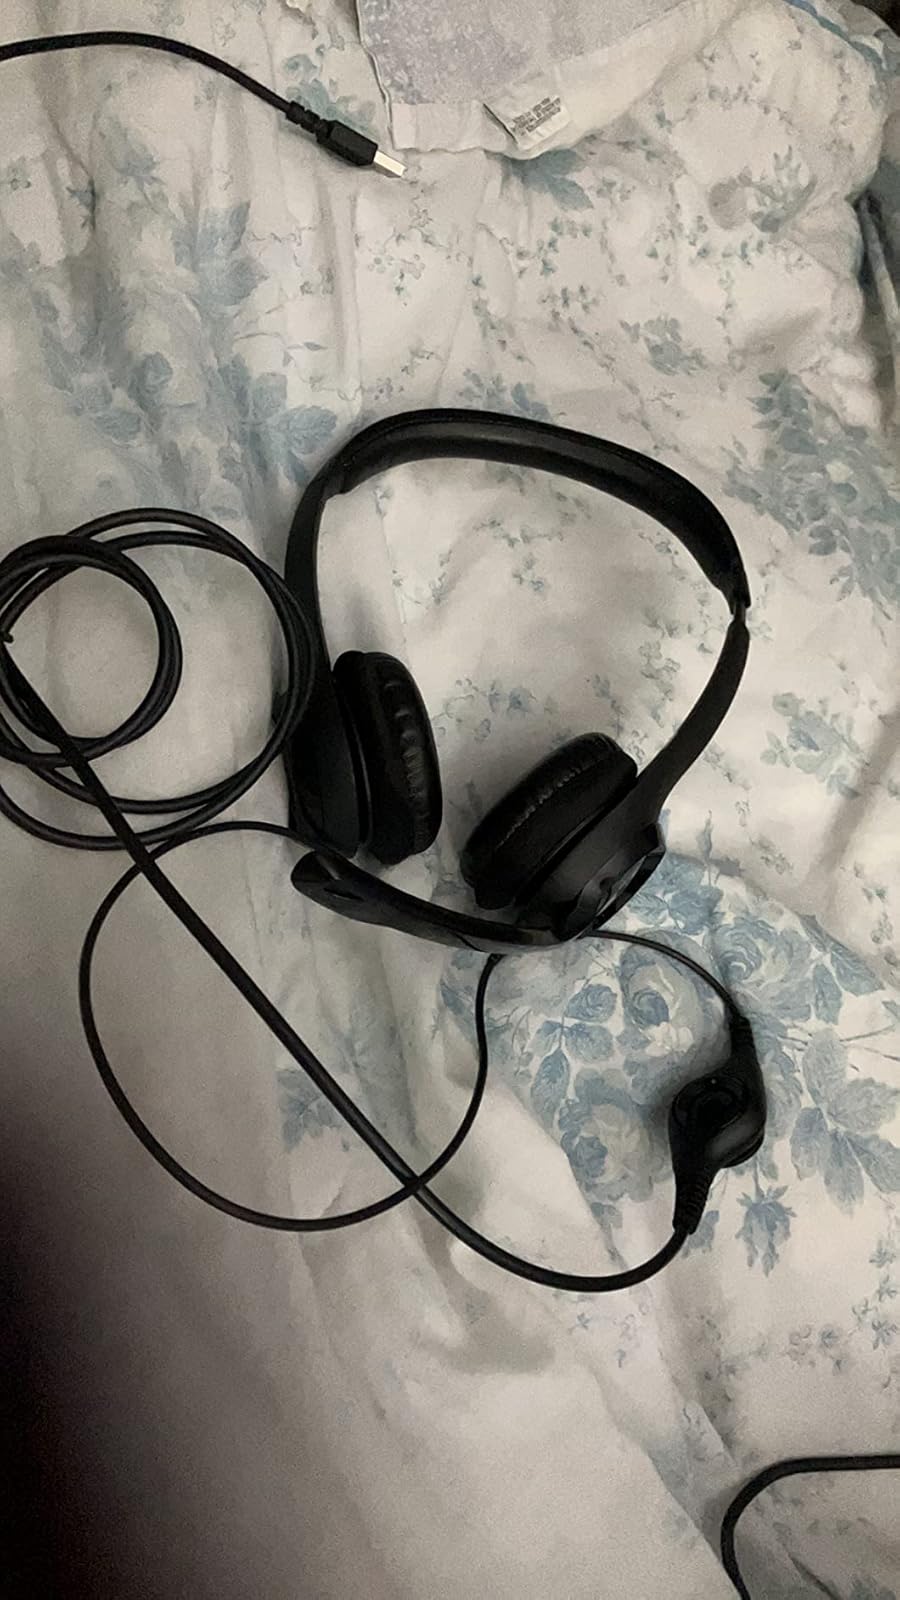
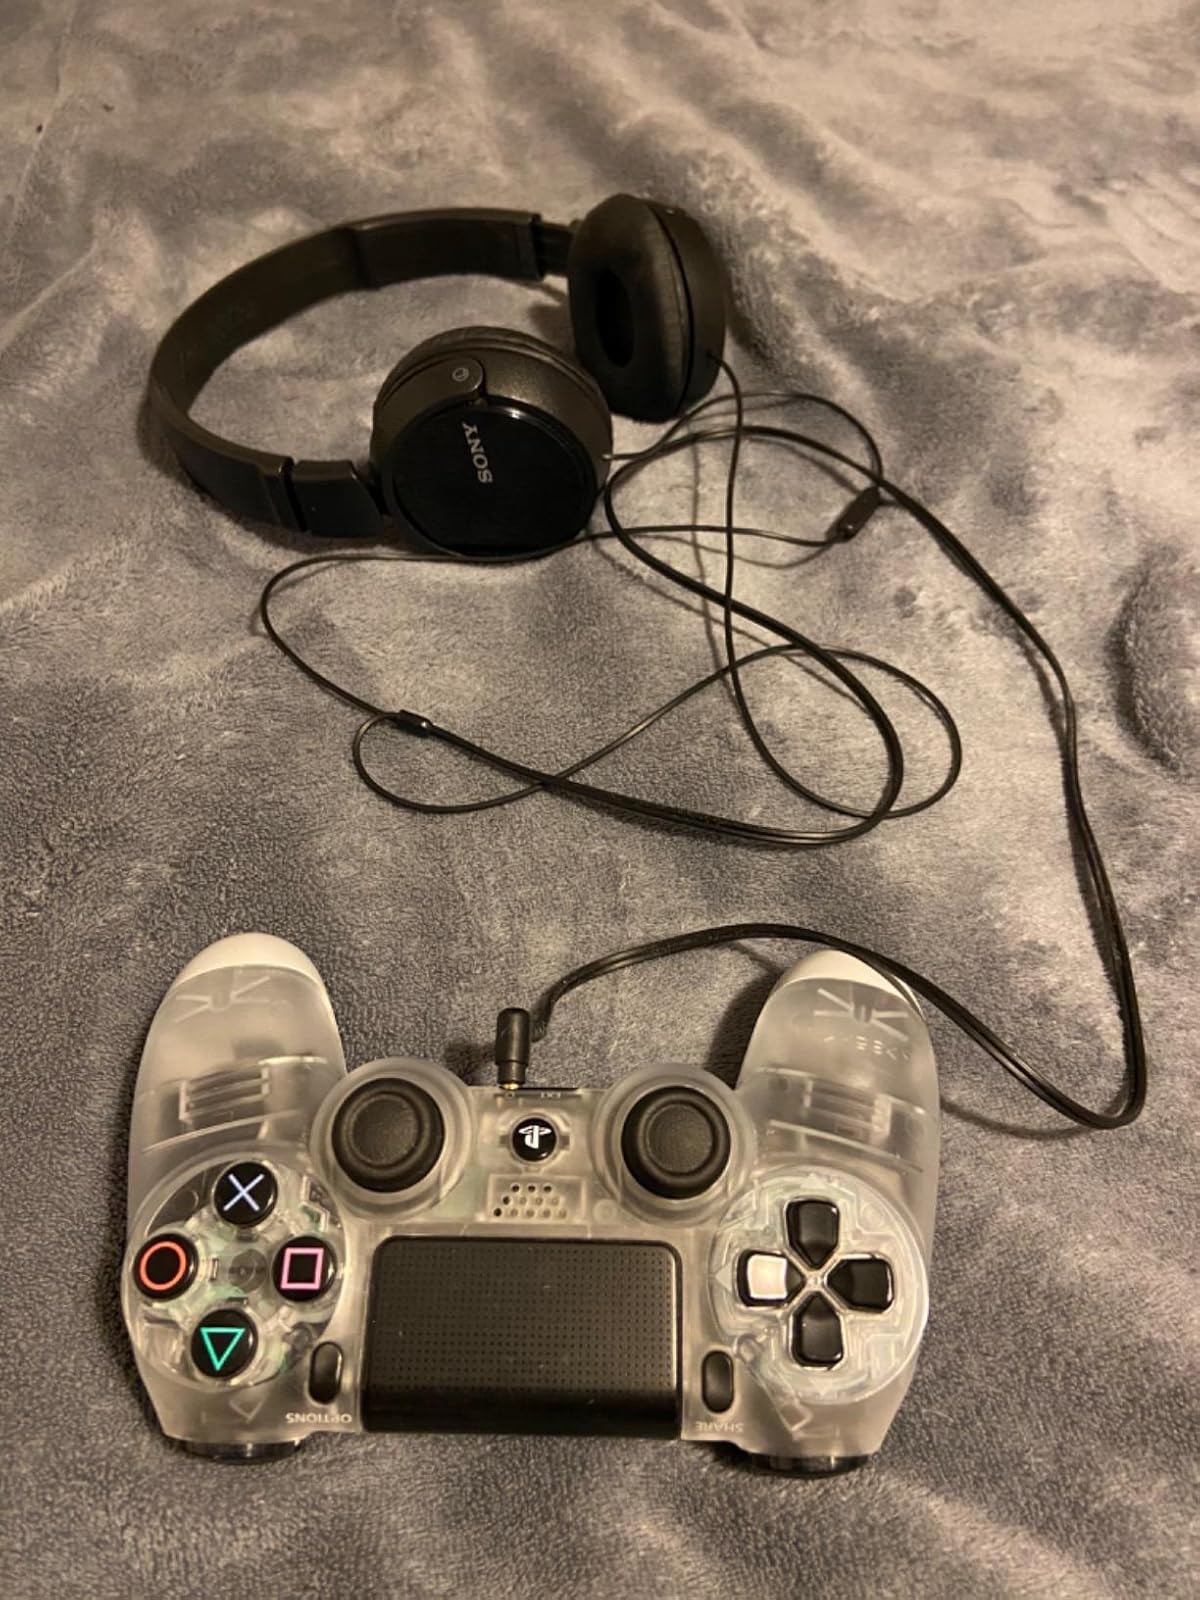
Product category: headphones
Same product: no